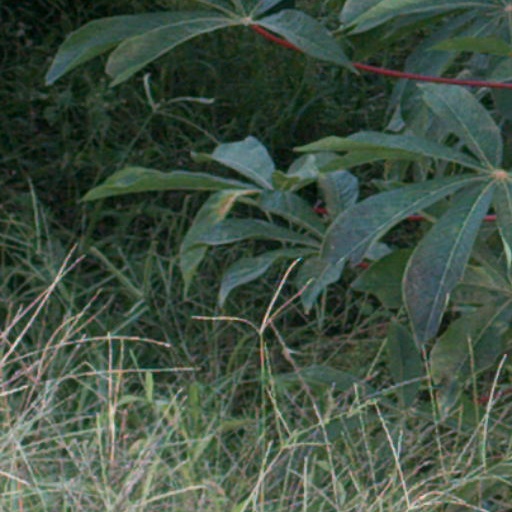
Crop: cassava